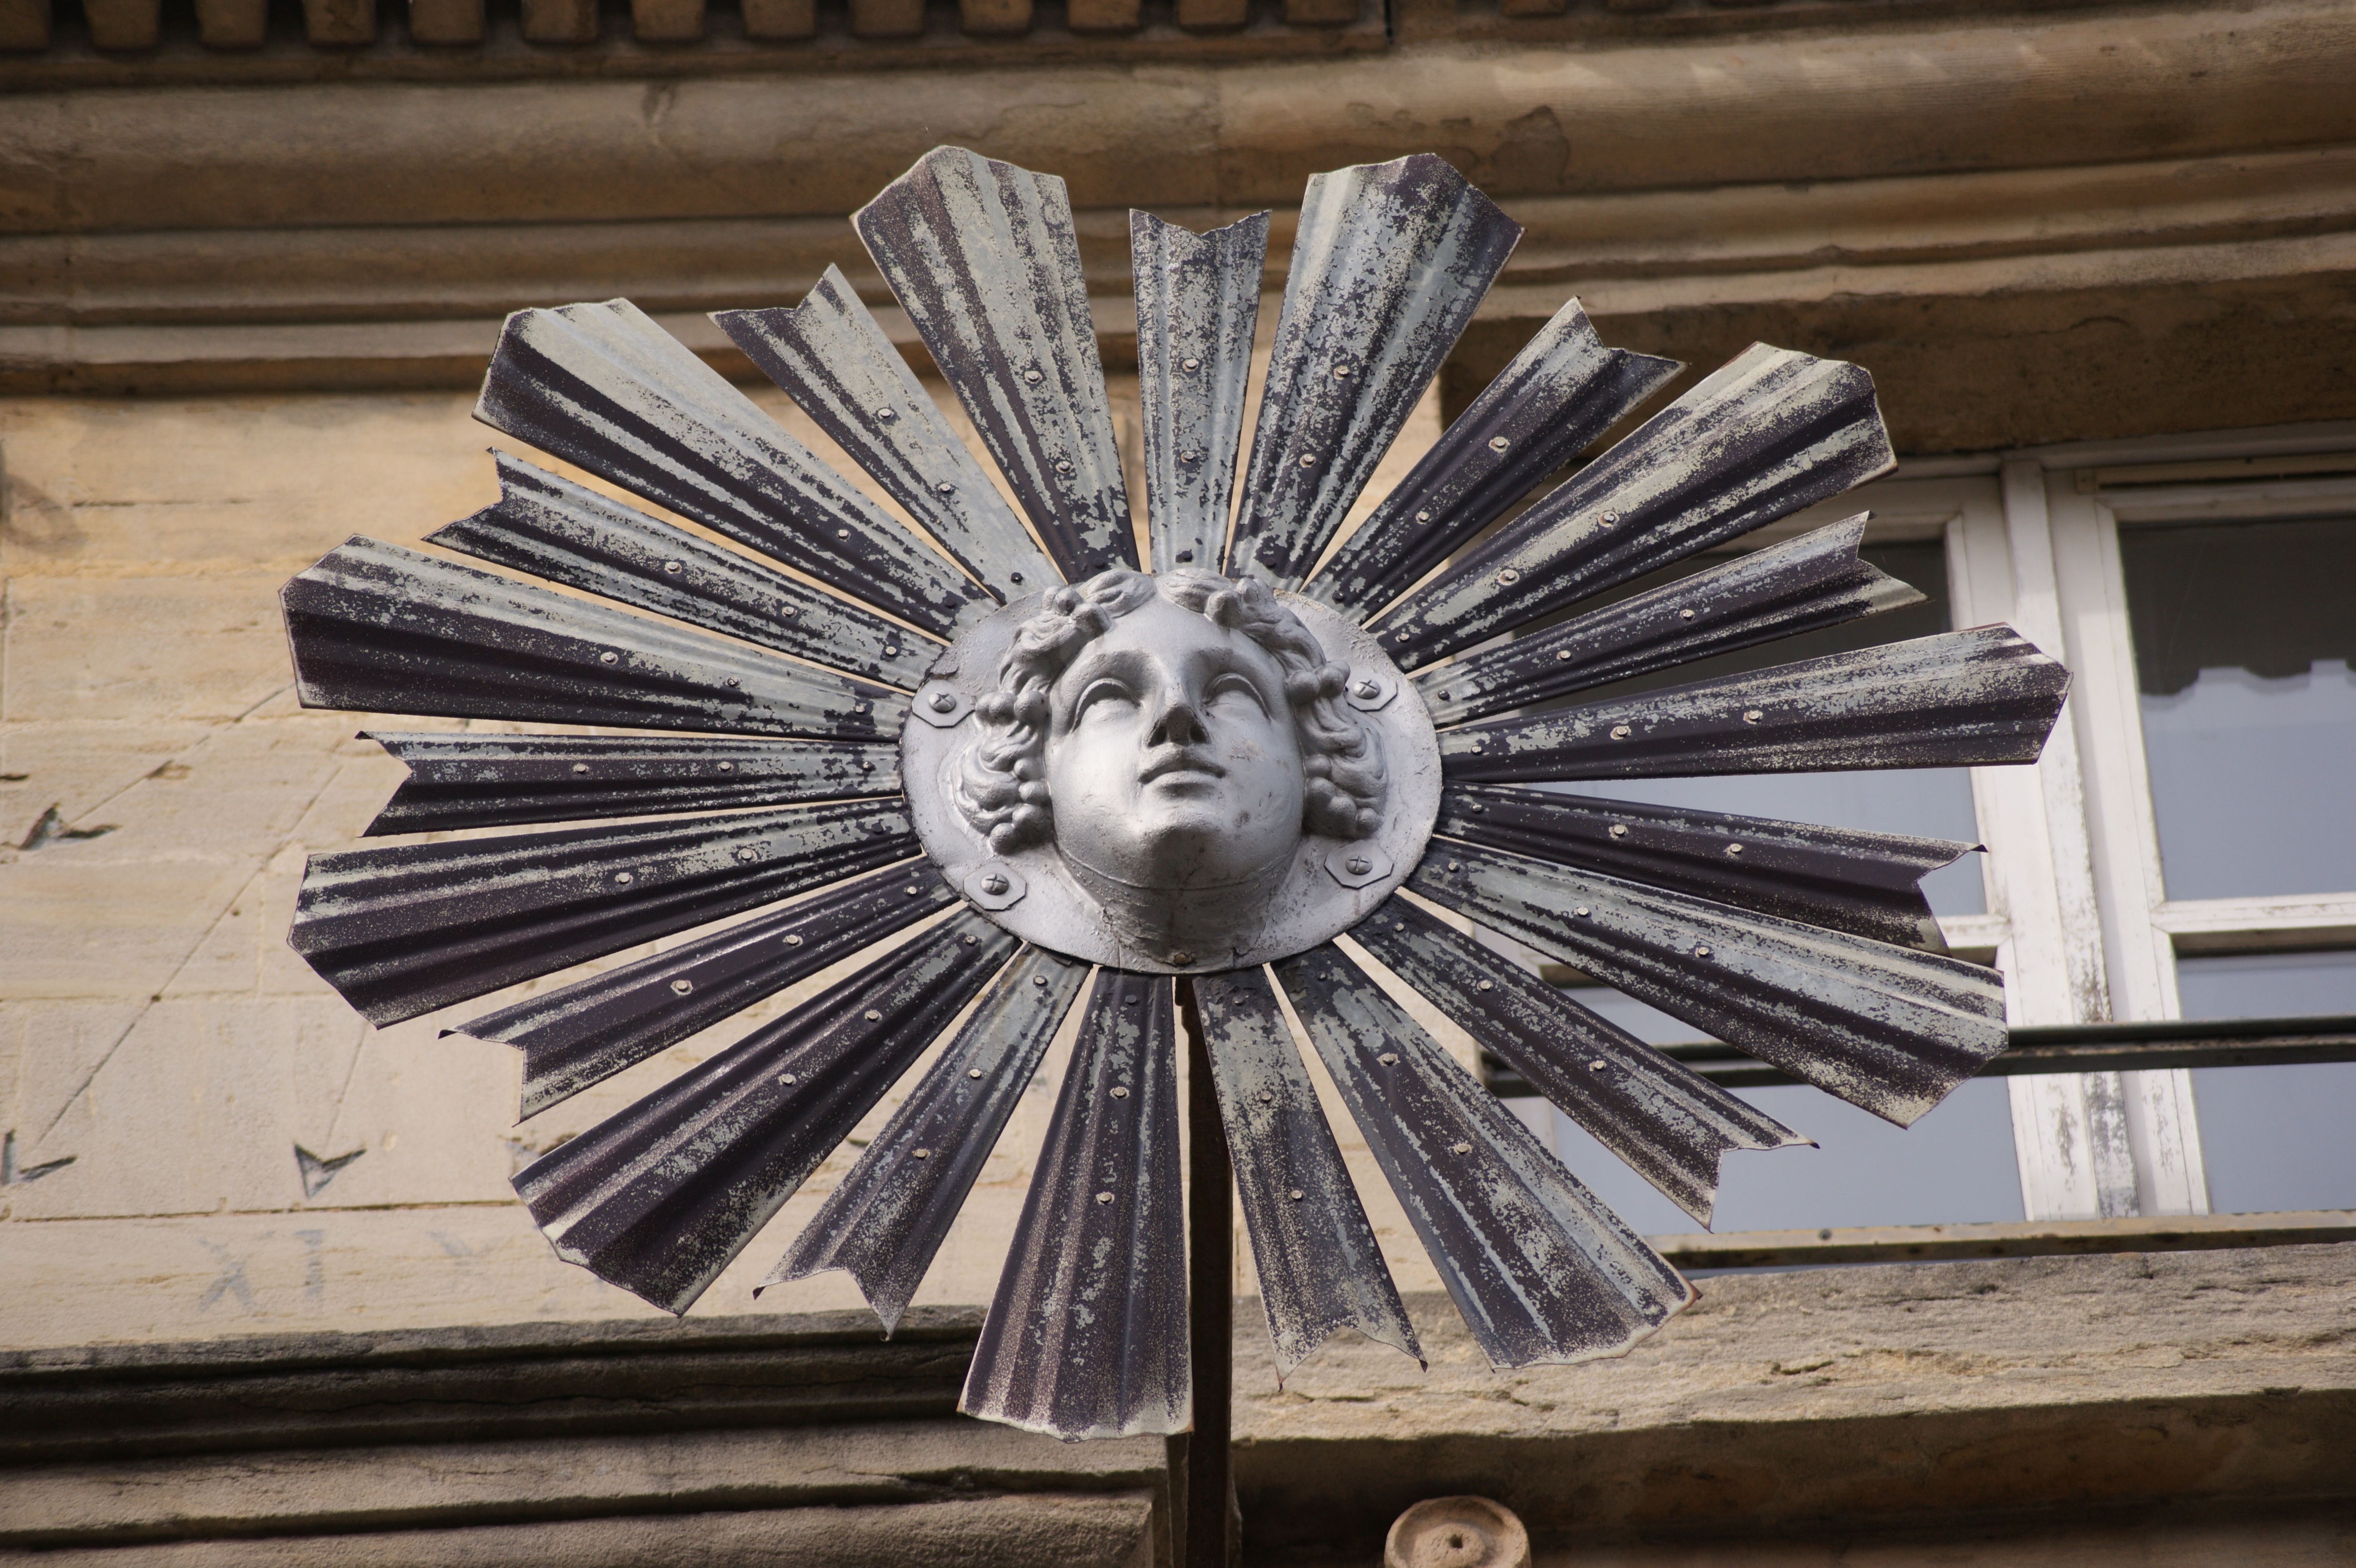
wing, wood, sun, white, wheel, home, wall, decoration, metal, facade, sculpture, art, symmetry, reflections, iron, carving, shiny, shape, wrought iron